Howard Thomas Orville

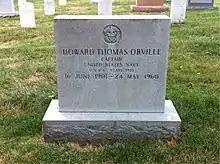
Grave at Arlington National Cemetery

Project Cirrus was an attempt by the United States government in 1947 to modify a hurricane by seeding the clouds with silver iodide. Orville served as a member of the project's steering committee. However, by 1950 the American Meteorological Society concluded that seeding attempts had not conclusively demonstrated any useful results. Congress wanted to pursue the concept of weather control and in 1953 they created the U.S. Advisory Committee on Weather Control. President Dwight Eisenhower signed the law and named Orville to chair the committee. The committee studied the idea of cloud seeding and cautiously concluded that, under certain circumstances, cloud seeding could "increase precipitation by 10 to 15 percent".